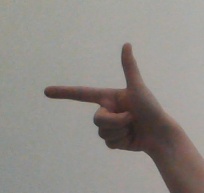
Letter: yaa